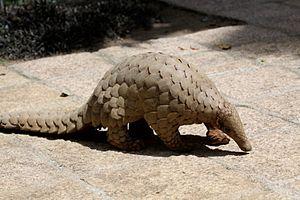
Le Pangolin d'Inde ou Grand pangolin d'Inde ou Pangolin à grosse queue est une espèce de mammifères de la famille des Manidae. Son corps est couvert d’écailles kératineuses - les plus grosses de tous les pangolins asiatiques. Avec les puissantes griffes de ses membres antérieurs, il creuse sur son territoire plusieurs terriers d’habitation pour se reposer et dormir, et des galeries dans les fourmilières et les termitières pour se nourrir. Il vit au Bangladesh, en Inde, au Pakistan et au Sri Lanka.
Cette liste commentée recense la mammalofaune de l'Inde et des îles asiatiques appartenant à l'Inde par genre, famille et ordre.